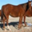
Label: horse